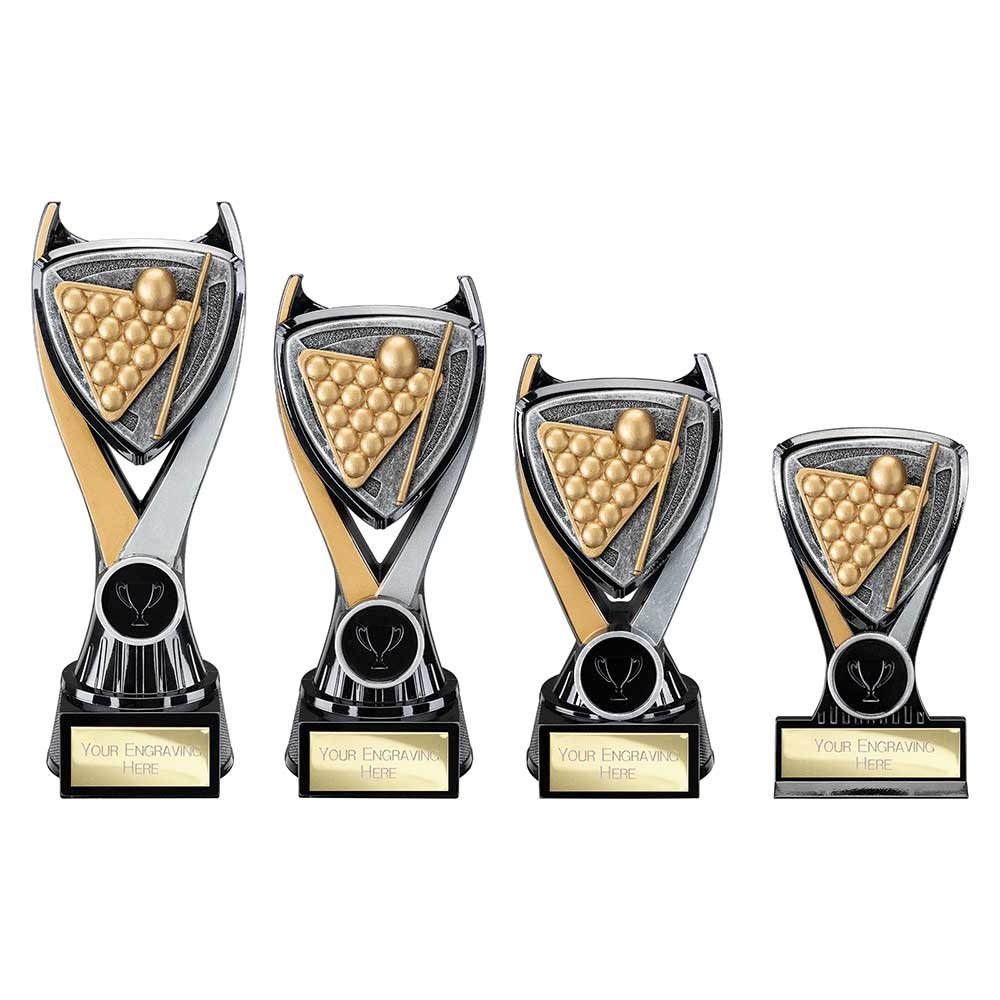
Wolverine Tower Snooker
Brand: Empire Medals
Category: Sporting Goods > Indoor Games > Billiards > Billiard Table Parts & Accessories